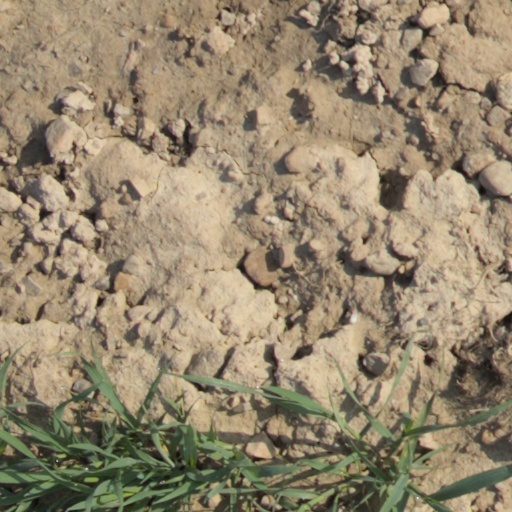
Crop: wheat